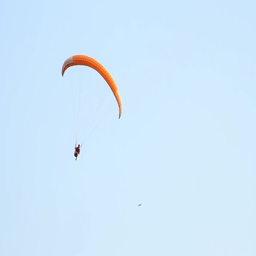
paragliding over the mountains against clear blue sky